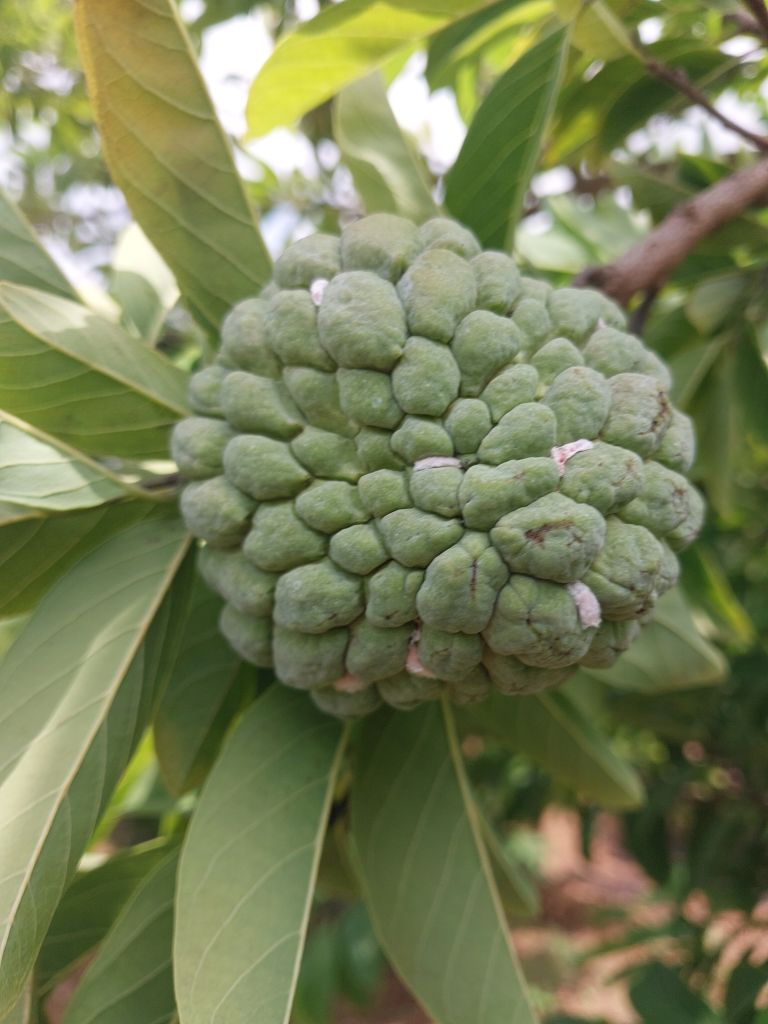
Disease label: Mealy Bug